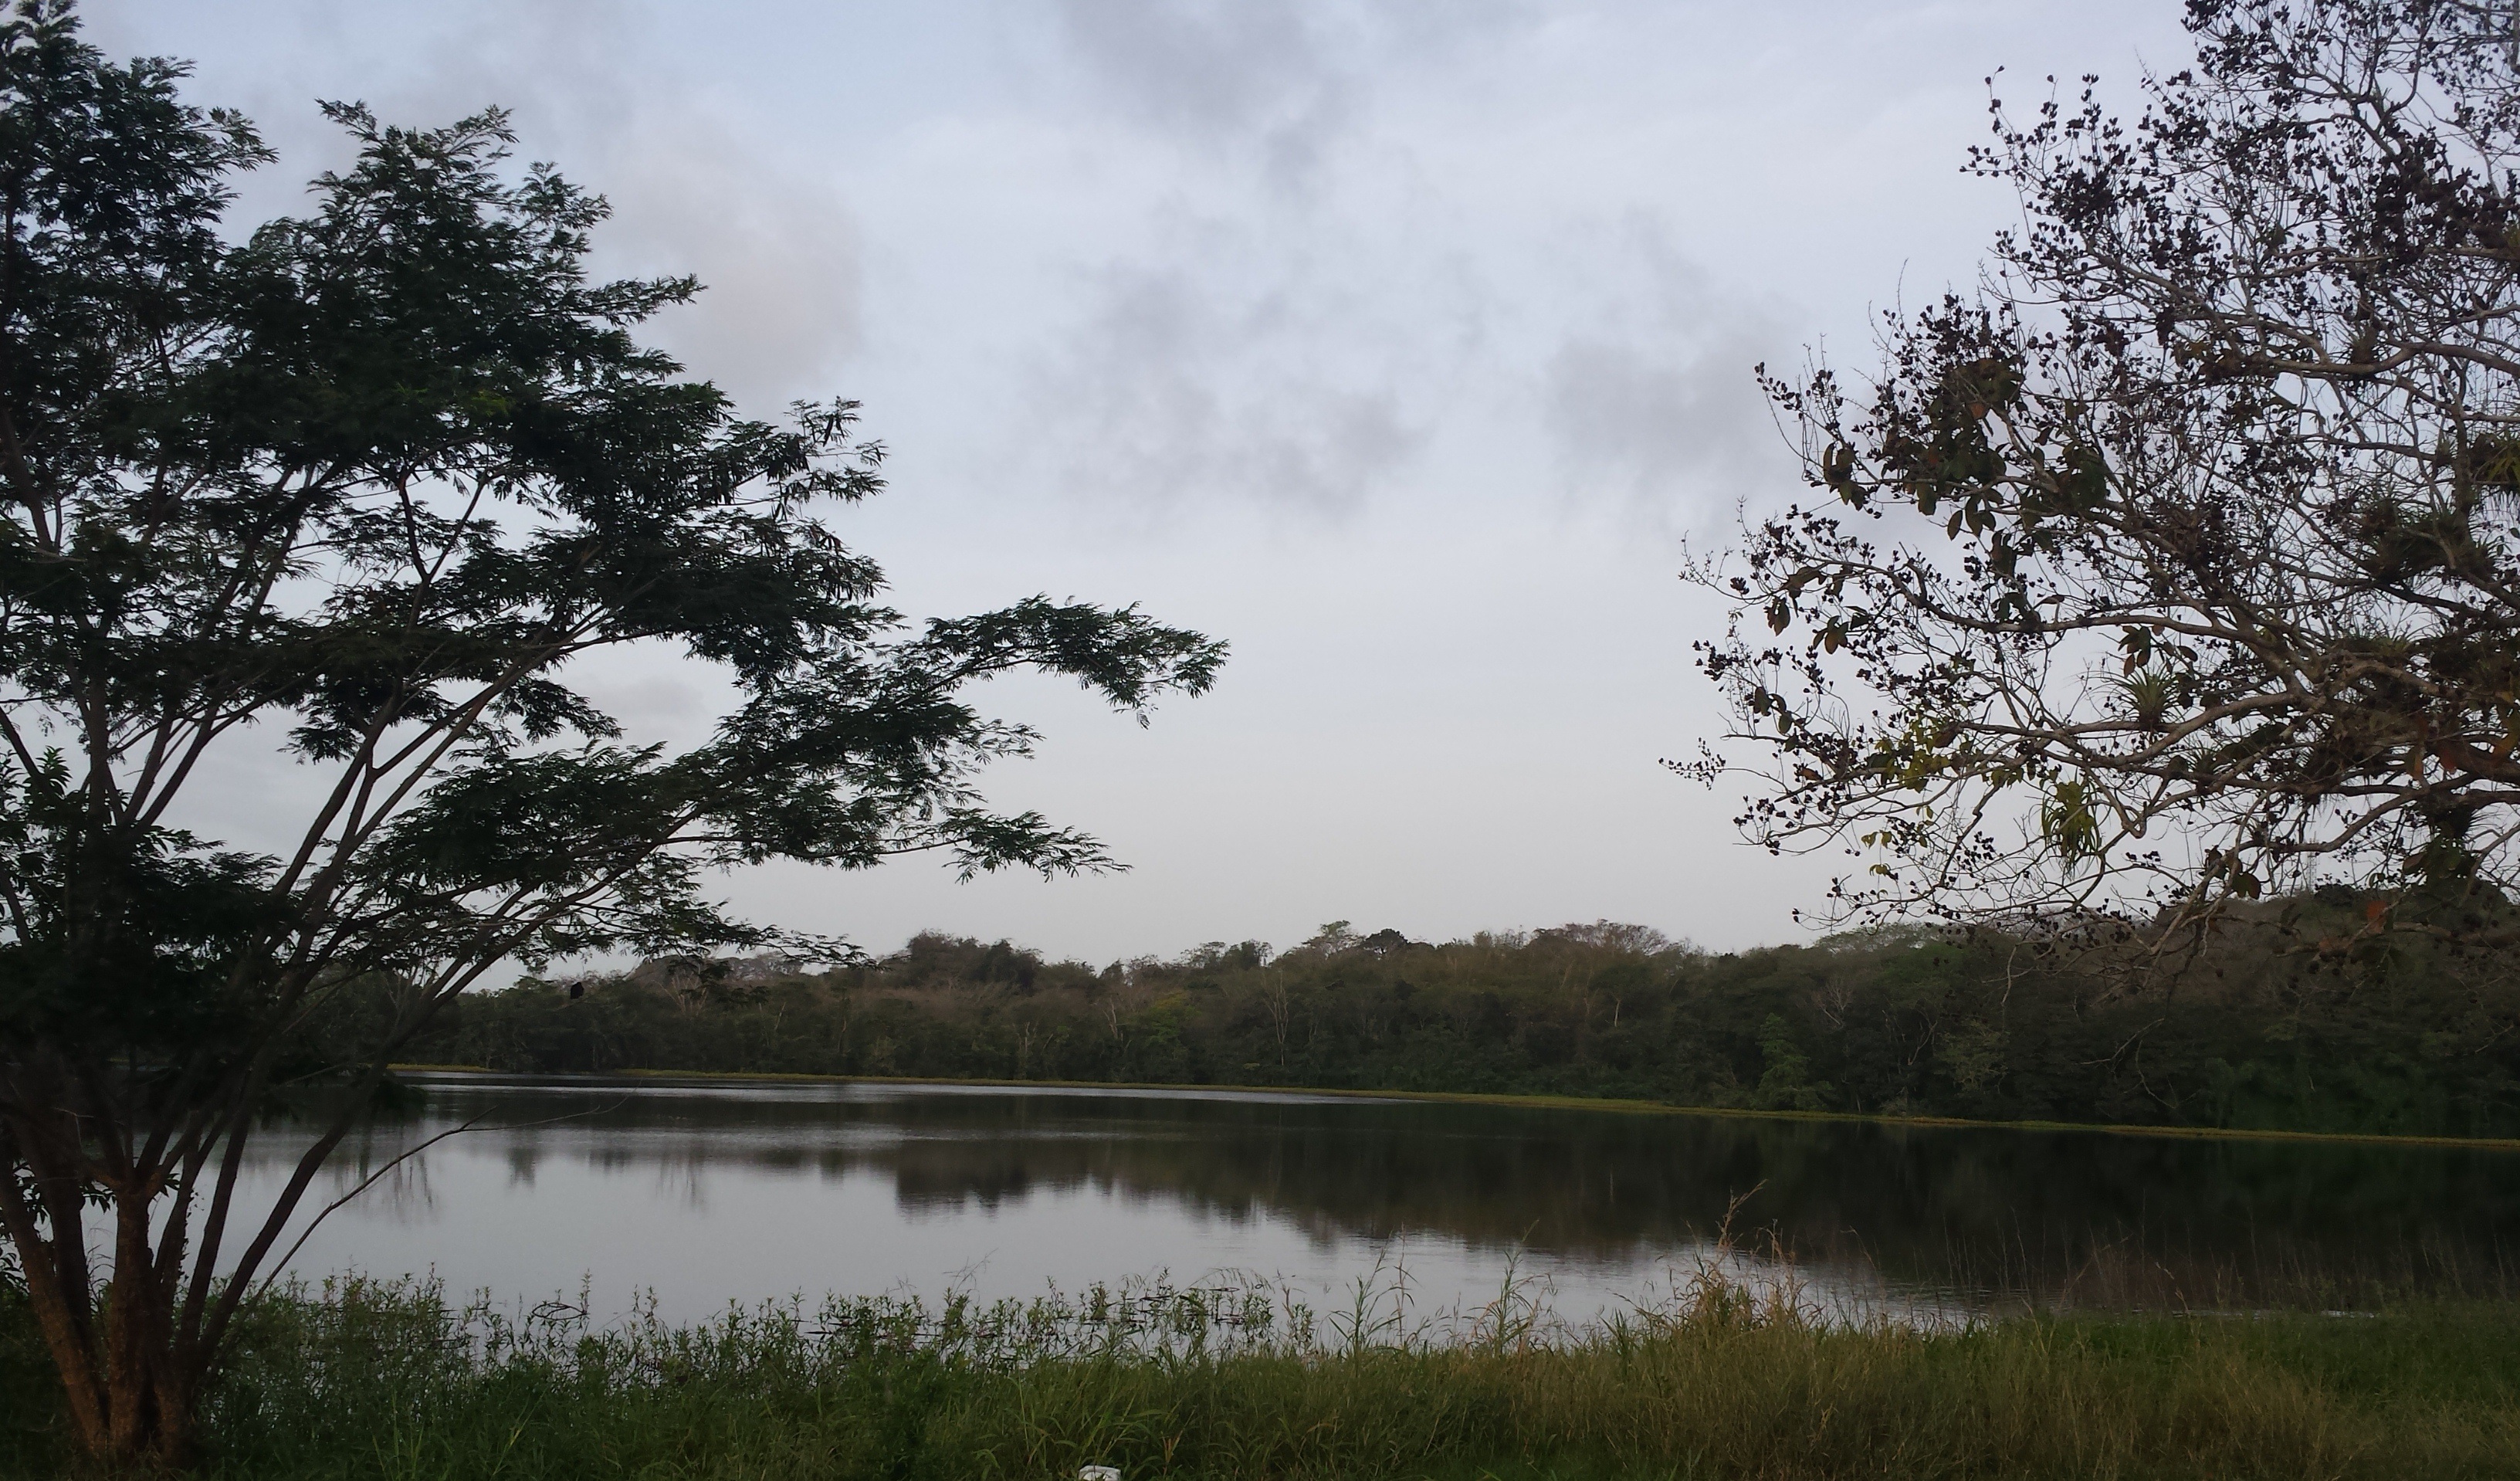
tree, water, nature, forest, marsh, cloud, lake, river, pond, reflection, reservoir, wetland, habitat, rural area, natural environment, atmospheric phenomenon, woody plant